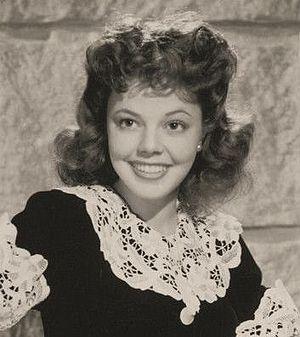
Bennie Jean Porter, dite Jean Porter, est une actrice américaine, née le 8 décembre 1922 à Cisco et morte le 13 janvier 2018 à Canoga Park.